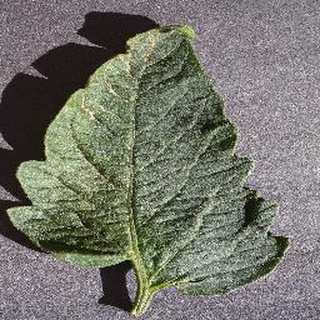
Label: healthy_tomato